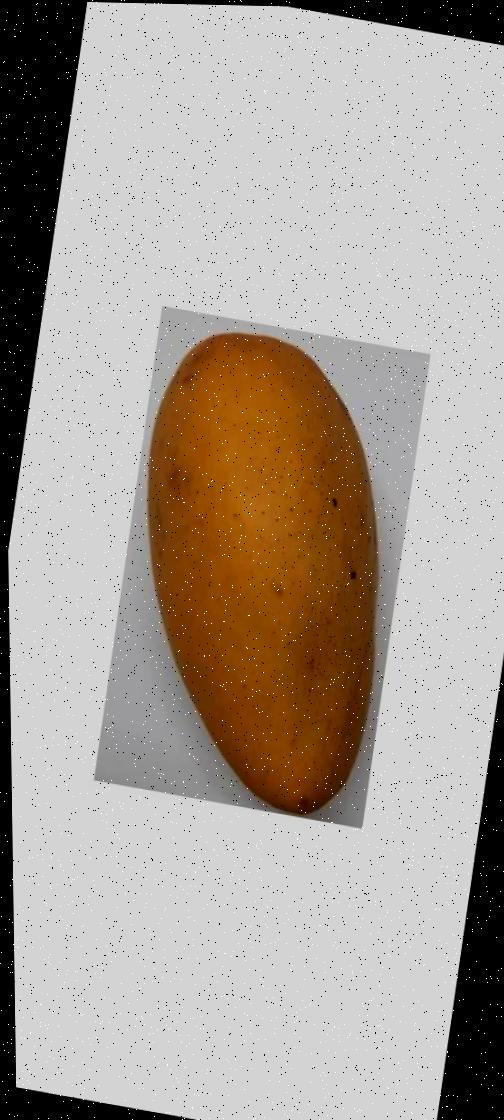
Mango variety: Katimon